José María Íñigo

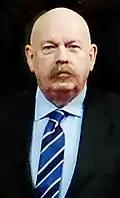
Íñigo in 2012

Born in Bilbao, Íñigo began his professional career in his hometown as he was hired by Radio Bilbao, and then by COPE. Shortly after he moved to London, from where he collaborated with different music programmes on Cadena SER. Back to Spain, he settled in Madrid, where he worked in radio music shows "El Musiquero", "El Gran Musical" and "Los 40 Principales".